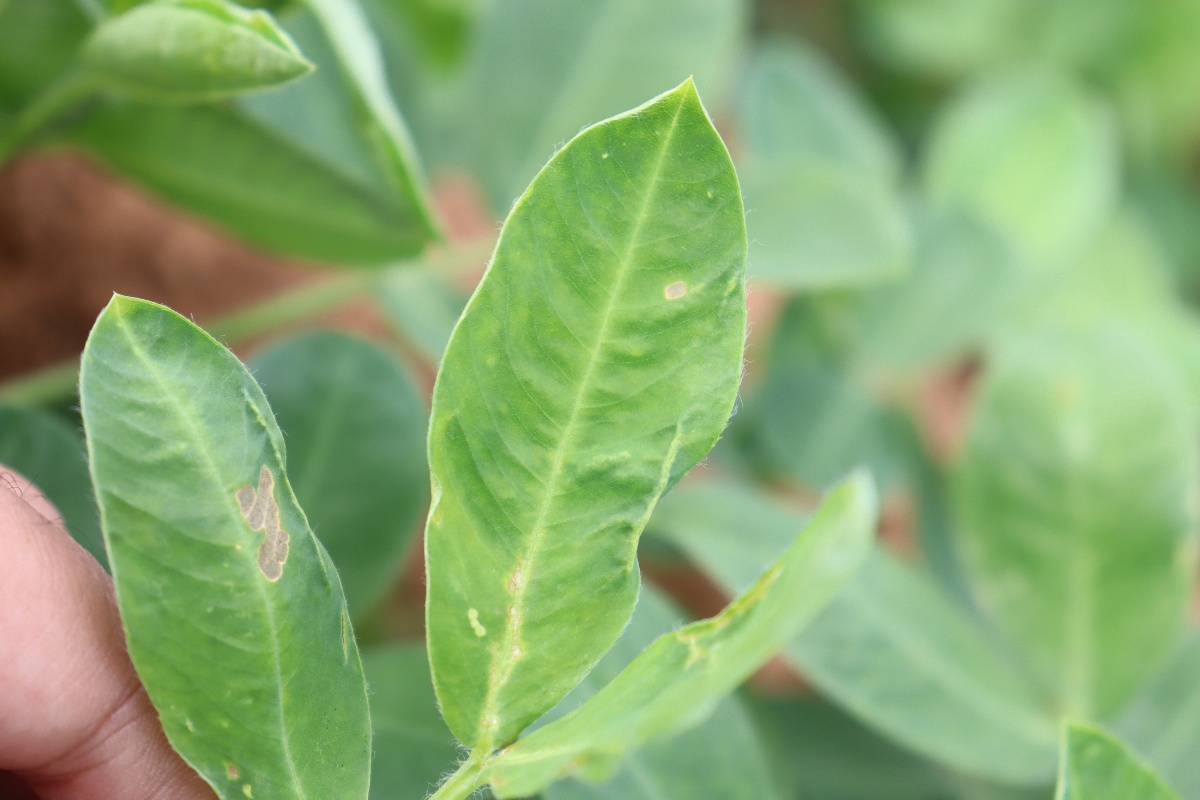
Label: healthy leaf